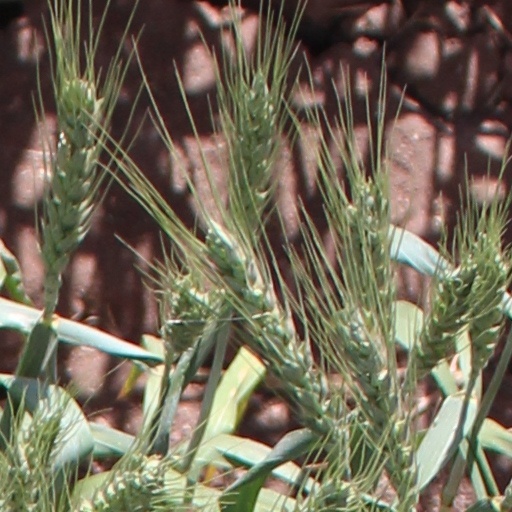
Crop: wheat